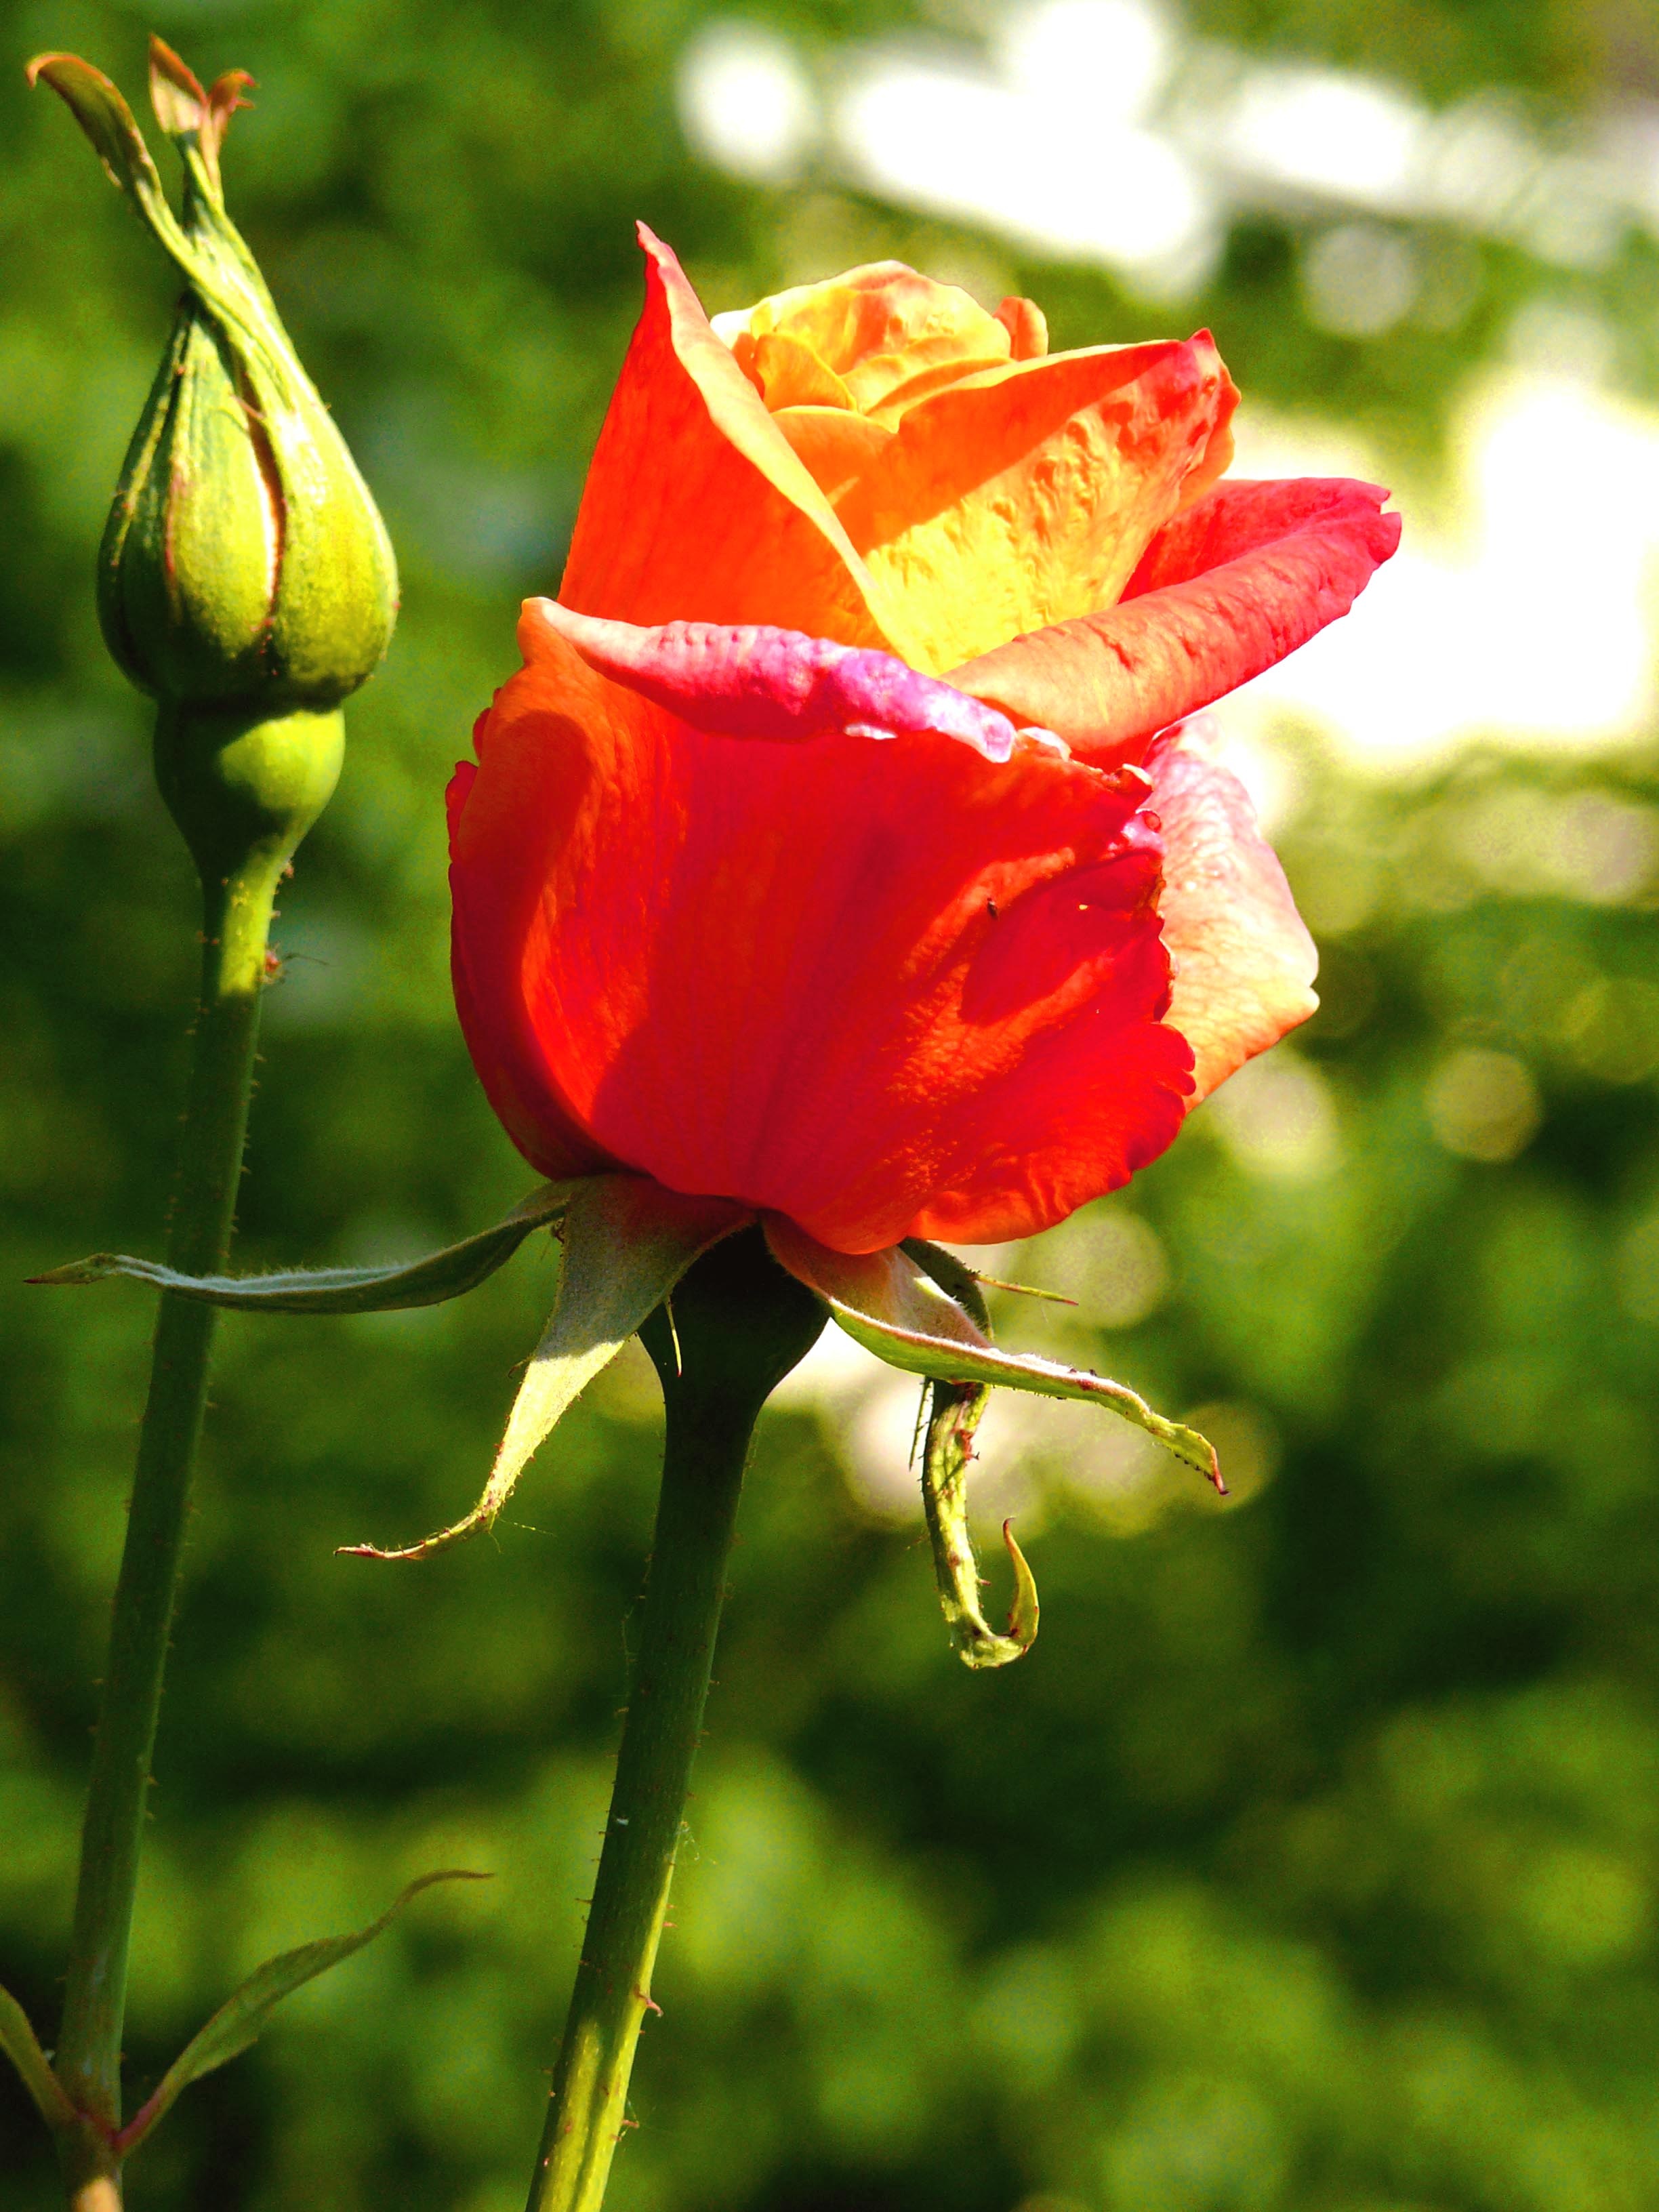
nature, blossom, plant, stem, flower, petal, bloom, rose, red, macro, fresh, botany, colorful, yellow, flora, wildflower, petals, bud, macro photography, flowering plant, garden roses, rose family, plant stem, land plant